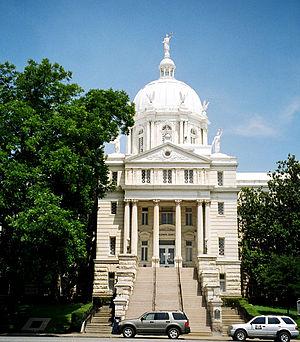
Le comté de McLennan, en anglais : McLennan County, est un comté situé dans le centre-est de l'État du Texas aux États-Unis. Fondé le 22 janvier 1850, son siège de comté est la ville de Waco. Selon le recensement des États-Unis de 2010, sa population est de 234 906 habitants, estimée, en 2017, à 251 259 habitants. Le comté a une superficie de 2 746 km², dont 2 698 km² en surfaces terrestres.